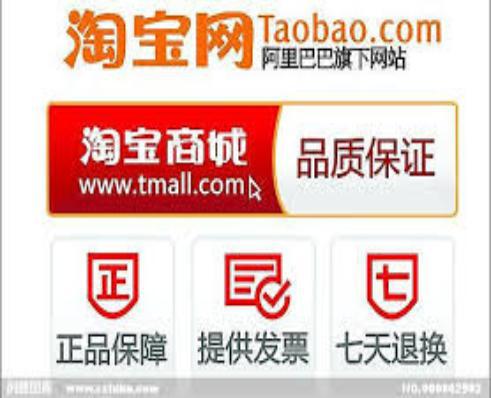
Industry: Others